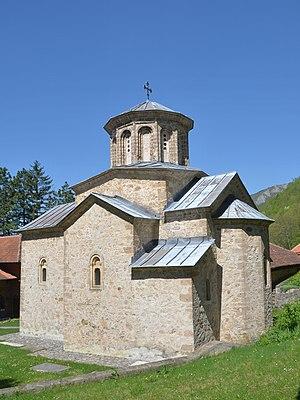
Le monastère de la Sainte-Trinité de l'Ovčar est un monastère orthodoxe serbe situé à Dučalovići, dans le district de Moravica et dans la municipalité de Lučani, dans l'ouest de la Serbie. Il fait partie des dix monastères de la gorge d'Ovčar-Kablar. Il est inscrit sur la liste des monuments culturels de grande importance de la République de Serbie.